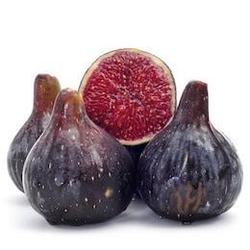
Label: Fig